Nowingi, Victoria

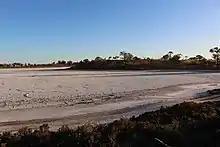
Salt pan, Nowingi, 2021

Nowingi was where the Millewa South railway line branched off from the Mildura line. The branch line was designed to open up the area for wheat farming but was never completed, and was only used to transportgypsum, mined from adjacent salt pans. The line was closed and dismantled in 1988.